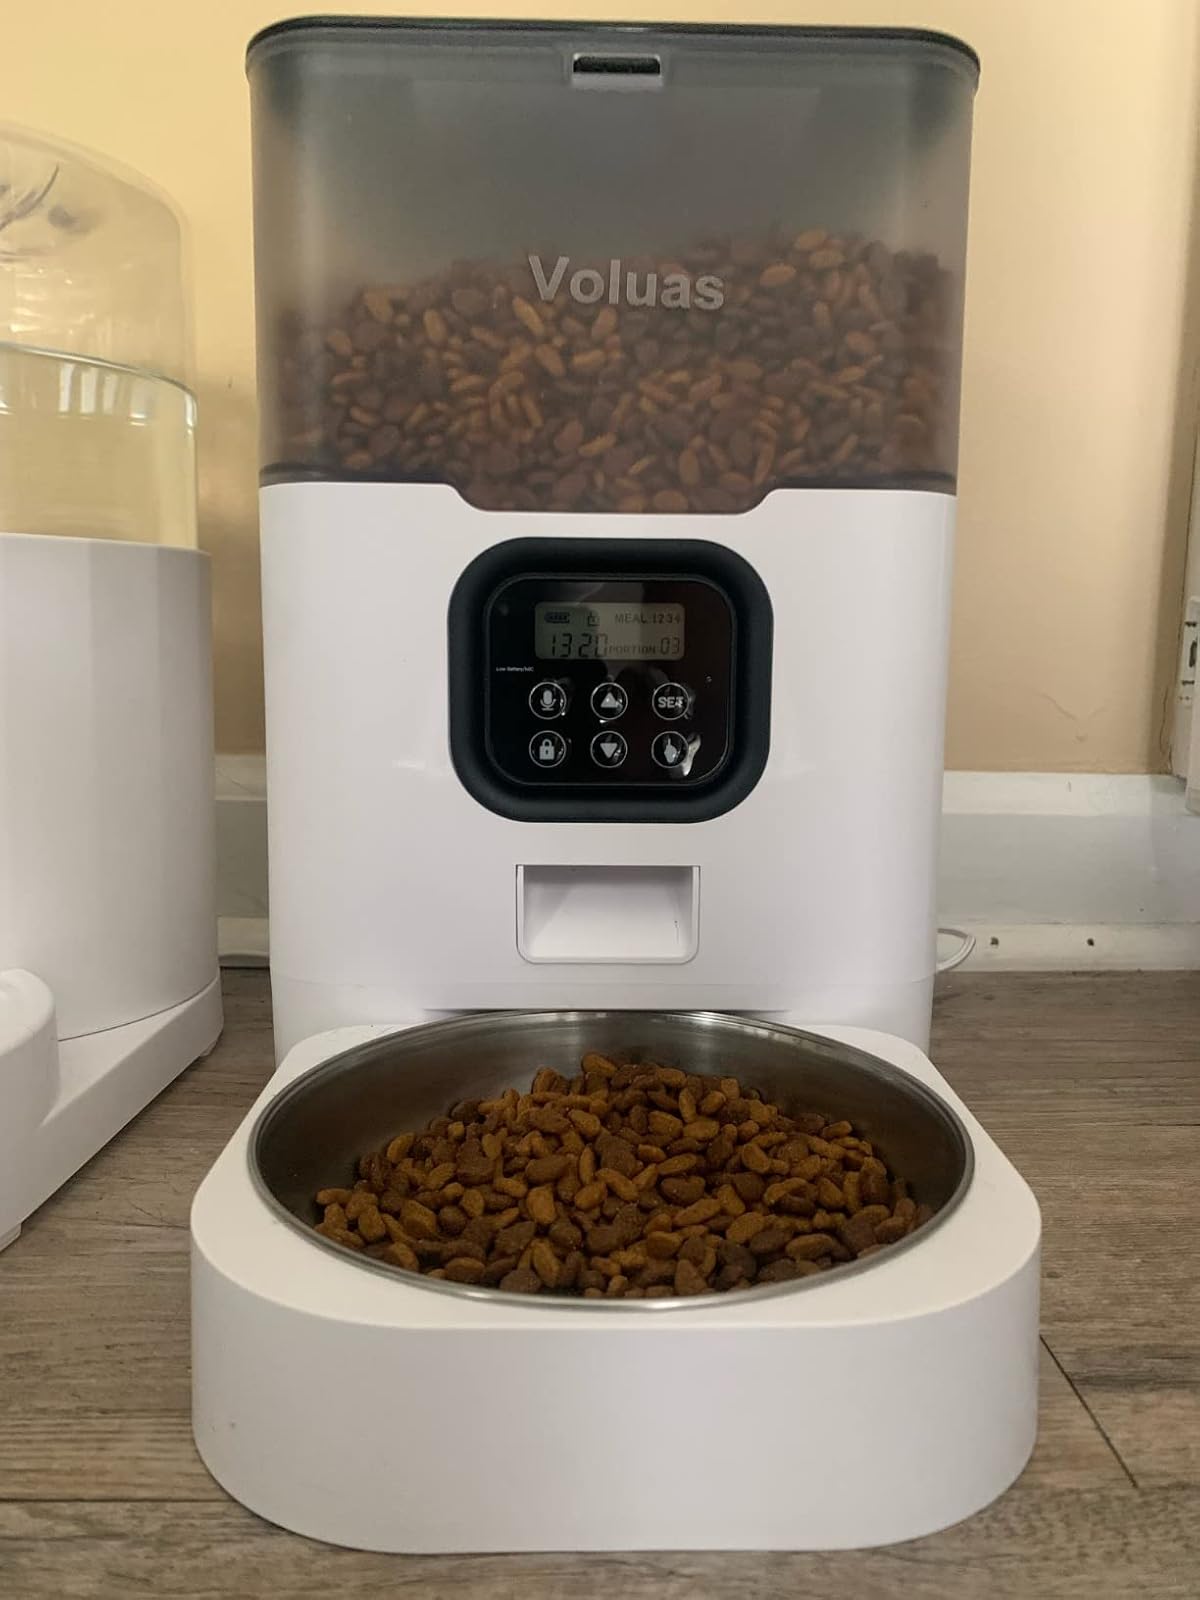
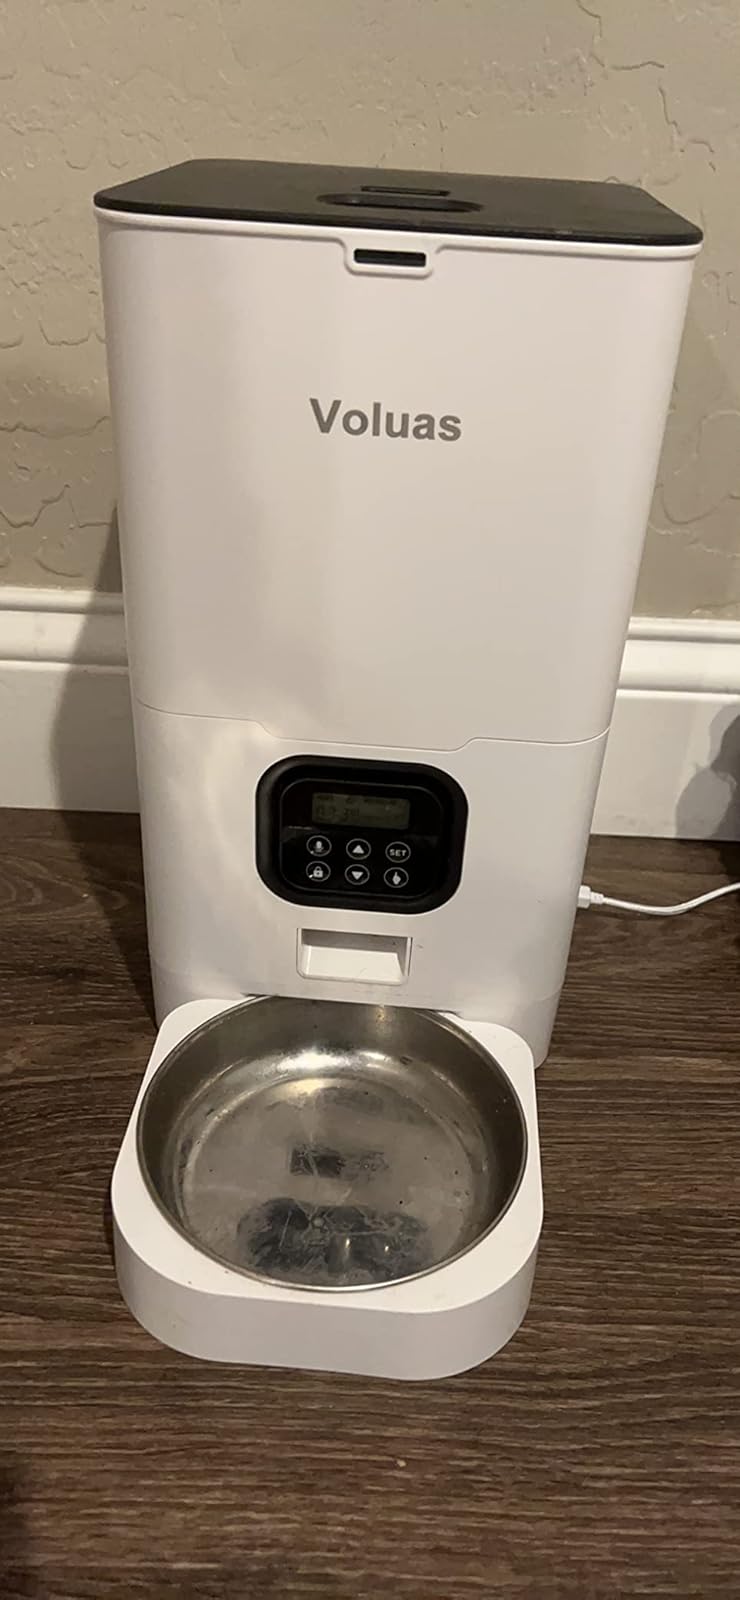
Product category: items_feeder
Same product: no